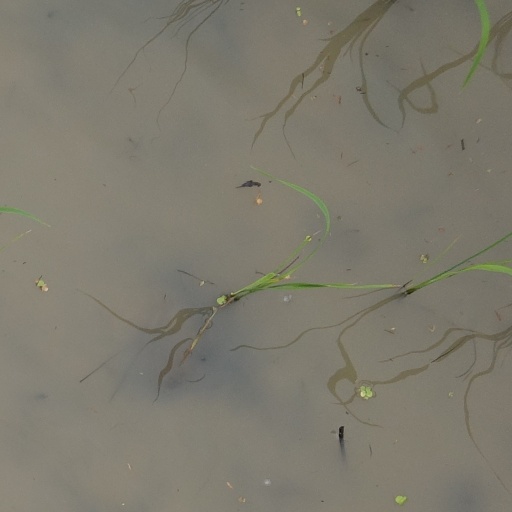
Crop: rice